Vegetative reproduction

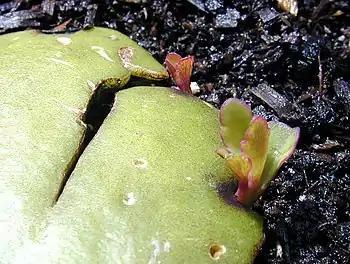
Production of new individuals along a leaf margin of the air plant, "Kalanchoe pinnata". The small plant in front is about 1 cm tall. The concept of "individual" is stretched by this process.

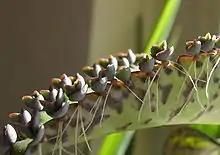
"Kalanchoe daigremontiana" produces plantlets along the margins of its leaves. When they are mature enough, they drop off and root in any suitable soil beneath.

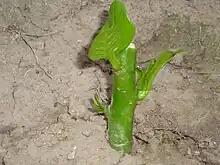
Vegetative reproduction from a stem cutting less than a week old. Some species are more conducive to this means of propagation than others.

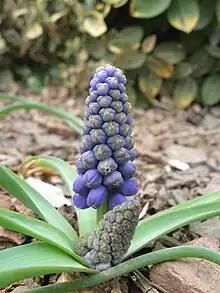
A bulb of "Muscari" has reproduced vegetatively underground to make two bulbs, each of which produces a flower stem.

Vegetative reproduction (also known as vegetative propagation, vegetative multiplication or cloning) is a form of asexual reproduction occurring in plants in which a new plant grows from a fragment or cutting of the parent plant or specialized reproductive structures, which are sometimes called vegetative propagules.